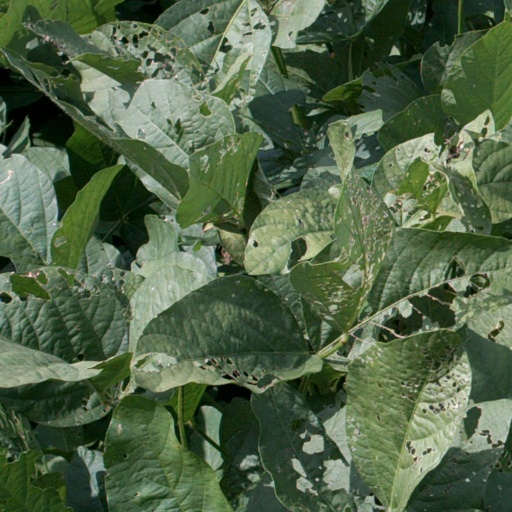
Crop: soybean